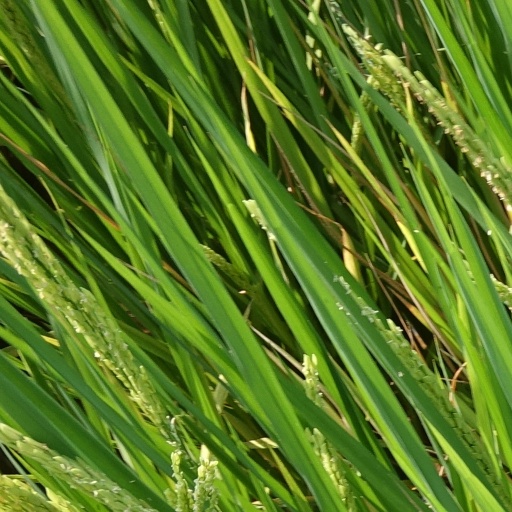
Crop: rice